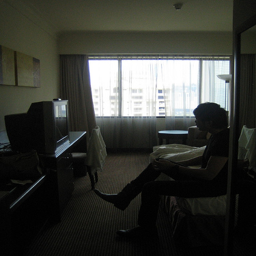
A woman sitting in a chair watching a television.
A man sitting in a living room in front of a TV.
A man in a hotel room is sitting at the end of the bed.
That person is sitting very close to the TV.
a person is sitting in front of a television in a room